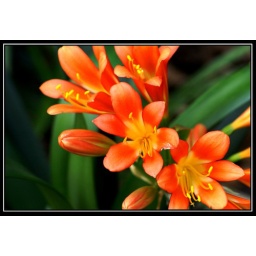
Saw these vibrant orange flowers walking around Circular Quay